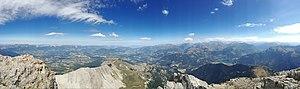
On y voit, à l'arrière plan, de l'ouest vers l'est, les massifs du Vercors, de la Chartreuse et des Écrins.
La Grande Tête de l'Obiou, ou plus communément l'Obiou, est un sommet situé dans les Préalpes françaises, dans le département de l'Isère, à peu près à égale distance de Grenoble et de Gap. Avec ses 2 789 mètres d'altitude, c'est le point culminant du massif du Dévoluy.